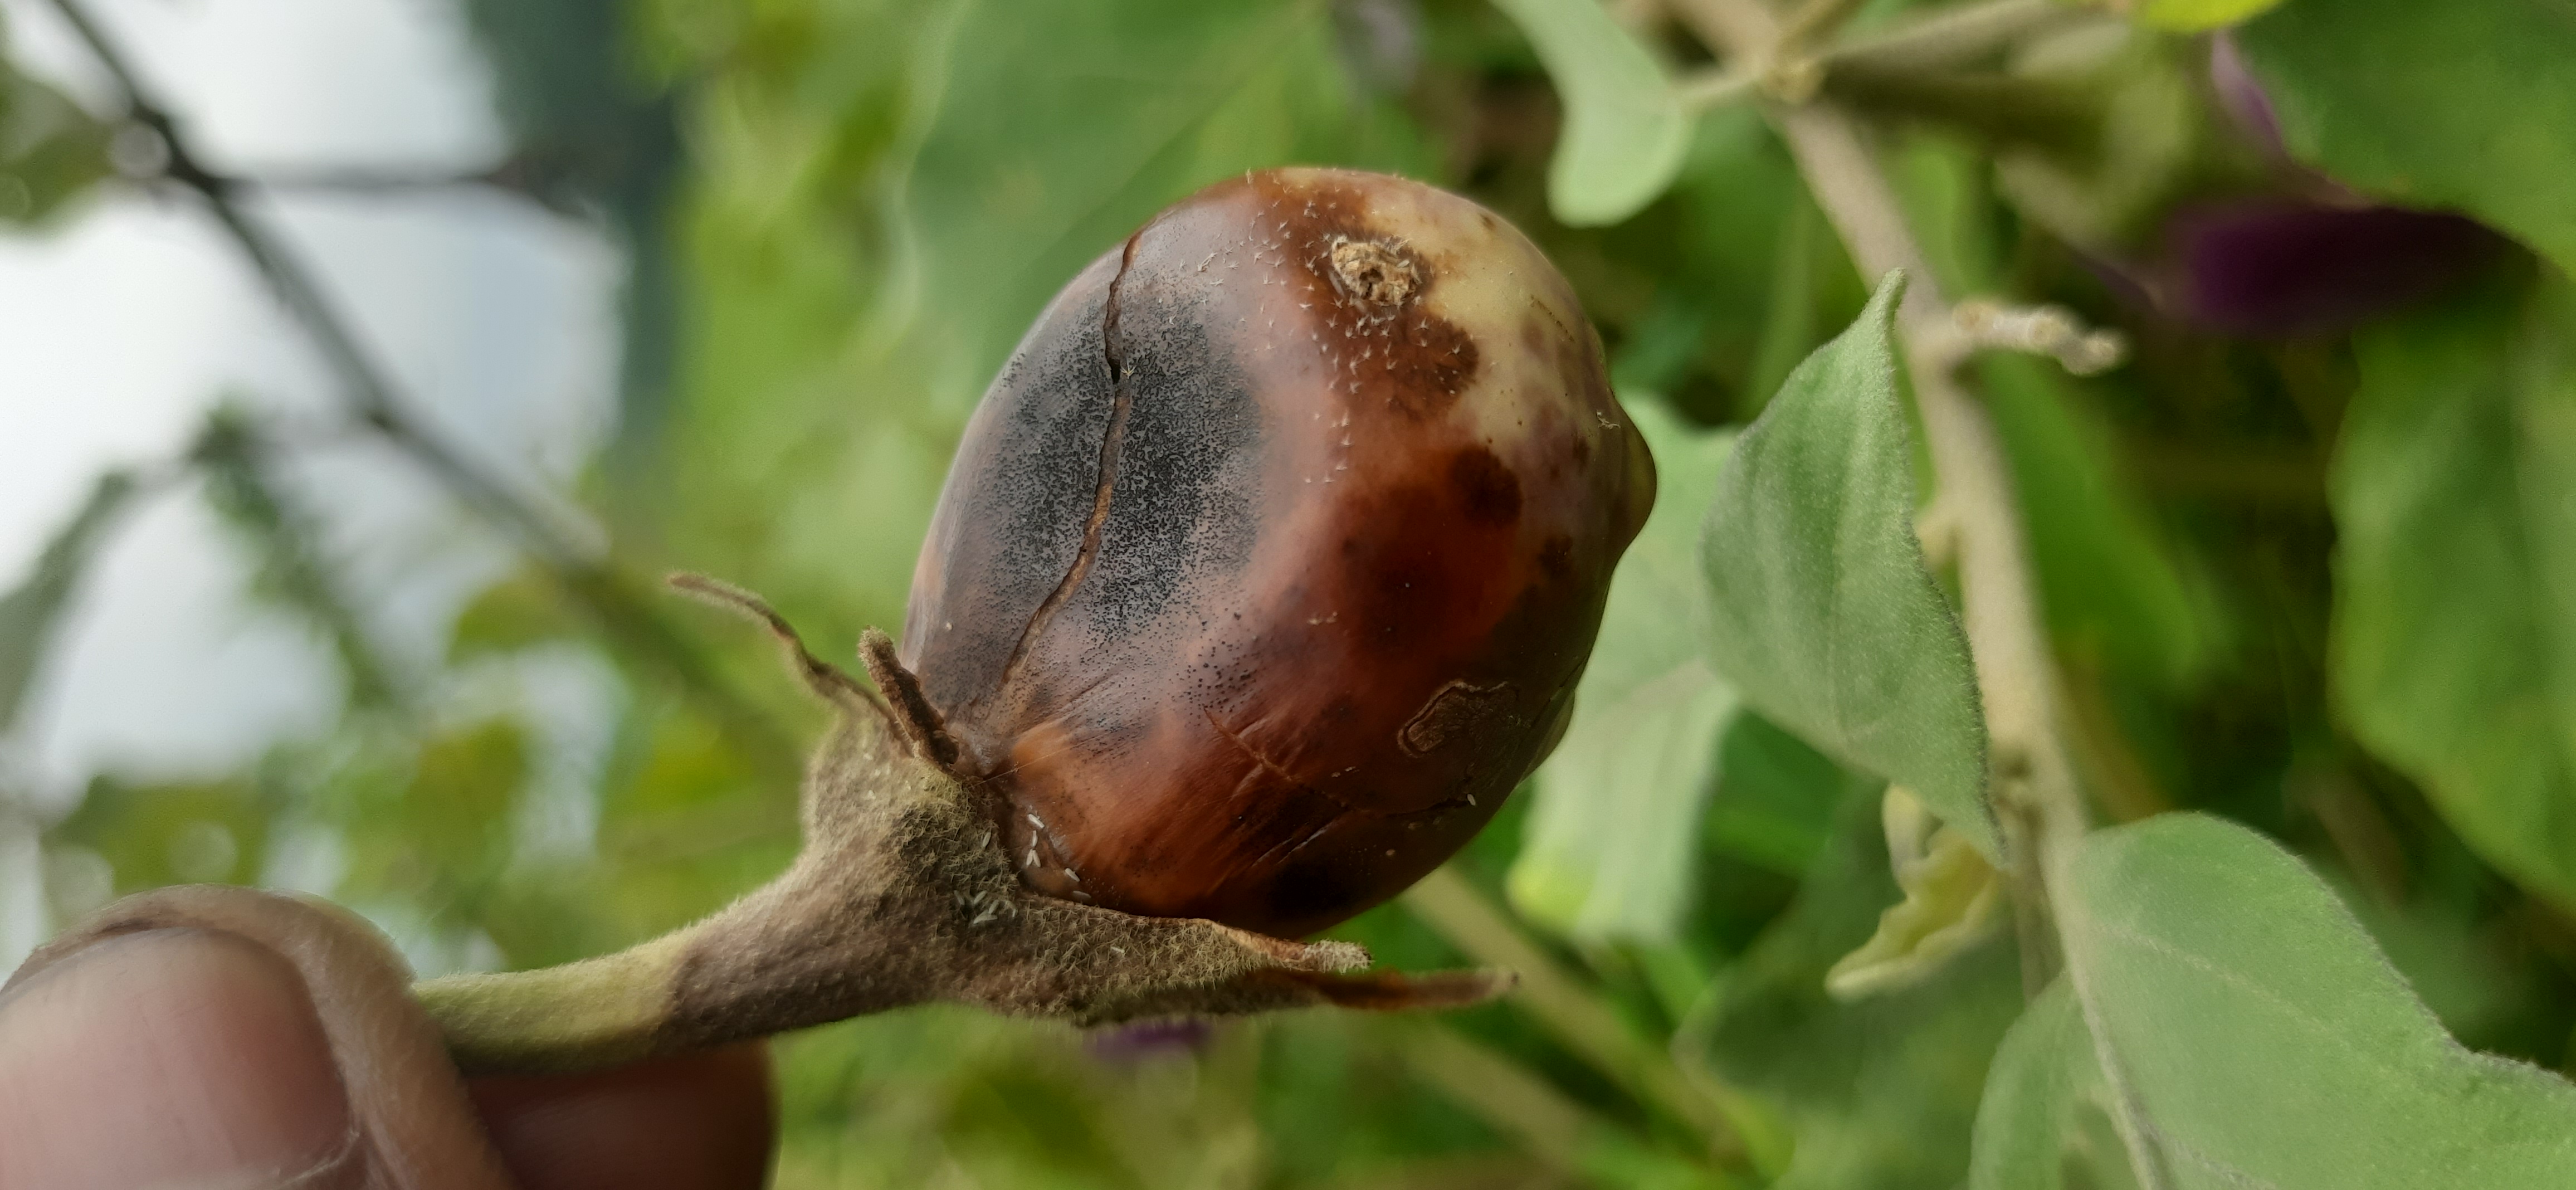
Label: Wet Rot